Dormeuil

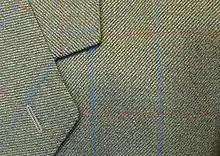
Tweed fabric on jacket from Dormeuil

Dormeuil is a French family business founded in 1842 manufacturing high-end clothing fabrics, and owning its own brand of men's ready-to-wear since 2002. The Dormeuil family has run the business since its inception, and it is currently Dominic Dormeuil who is at the head of the group. The head office is located in France in the town of Wissous in the Île-de-France region. The "Minova" production unit is located in the United Kingdom, in Dewsbury in the county of Yorkshire. The company is also represented by subsidiaries in seven countries.